Minneapolis

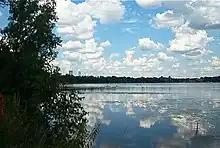
Clouds reflected in lake

In many ways, the 20th century in Minneapolis was a difficult time of bigotry and malfeasance, beginning with four decades of corruption. Known initially as a kindly physician, mayor Doc Ames made his brother police chief, ran the city into crime, and tried to leave town in 1902. The Ku Klux Klan was a force in the city from 1921 until 1923. The gangster Kid Cann engaged in bribery and intimidation between the 1920s and the 1940s. After Minnesota passed a eugenics law in 1925, the proprietors of Eitel Hospital sterilized people at Faribault State Hospital.